1498

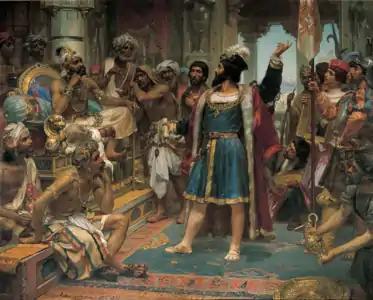
Vasco da Gama reaches India by sea.

Year 1498 (MCDXCVIII) was a common year starting on Monday of the Julian calendar, the 1498th year of the Common Era (CE) and "Anno Domini" (AD) designations, the 498th year of the 2nd millennium, the 98th year of the 15th century, and the 9th and pre-final year of the 1490s decade.